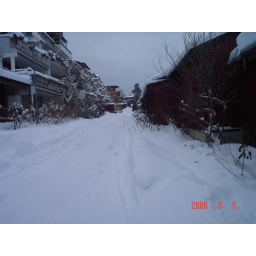
the road going to one of my friends house...we had lunch at their house after going around the center...